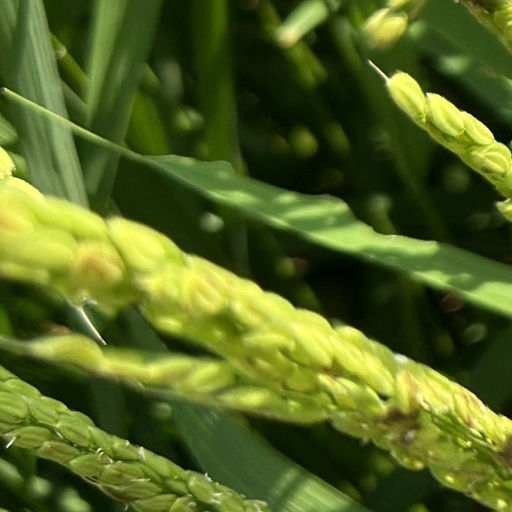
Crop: rice